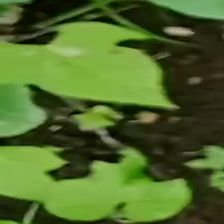
Weed species: Obscure_morning _glory(Ipomoea obscura)